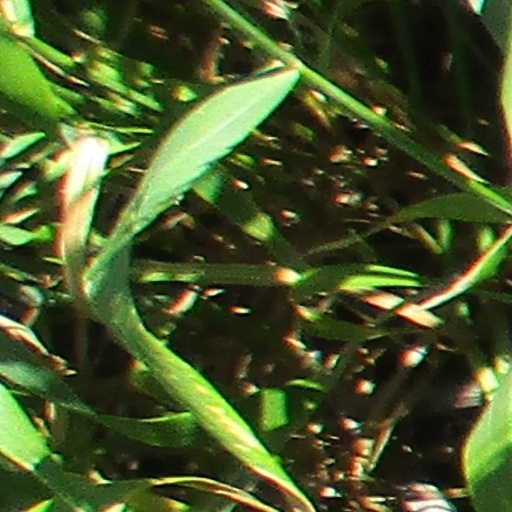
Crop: wheat